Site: brandenburg
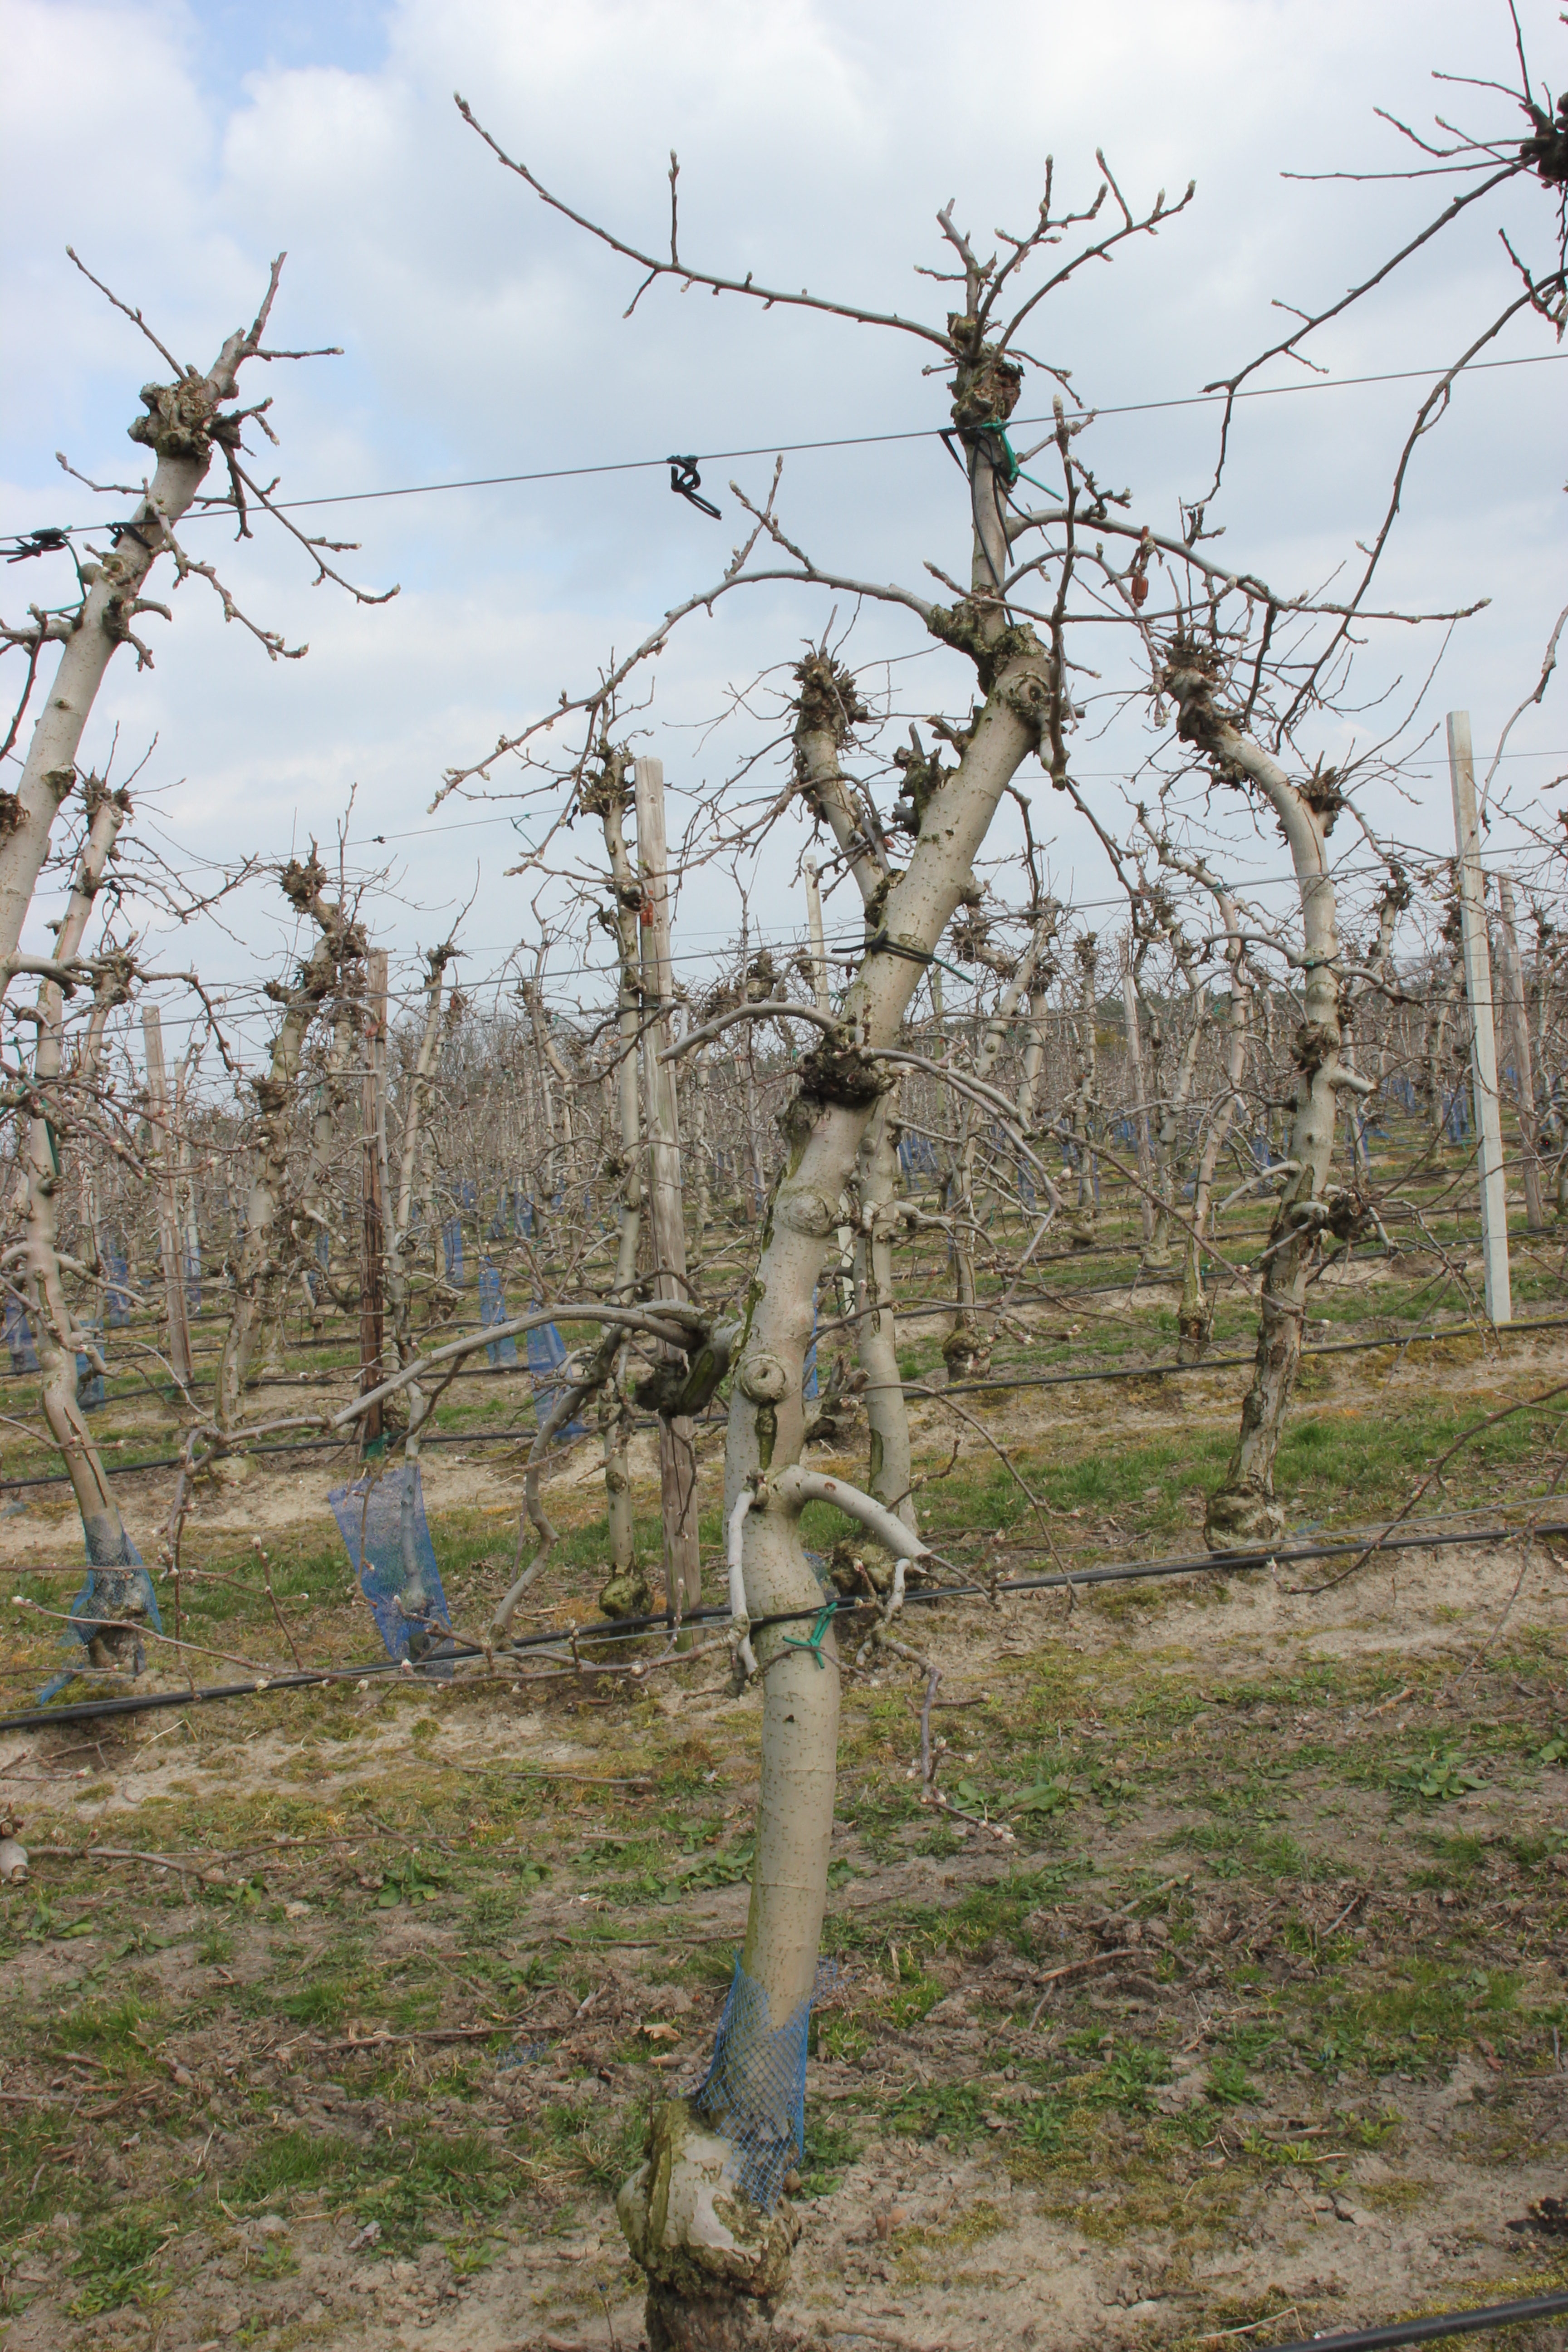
Growth stage (BBCH 03): Bud development